History of the Republic of Korea Navy

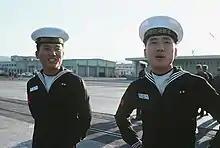
ROKN seamen in the early 1980s. The lettering on their hats reads "Republic of Korea Navy" in Korean.

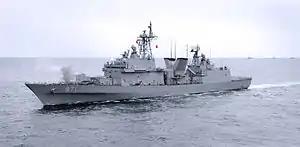
ROKS "Kwanggaeto the Great" (DDH 971), the Navy's first indigenously built destroyer

In the 70s, the ROK Navy, through the Park Chung-hee Administration's ""Yulgok" Plan" (an 8-year national defense plan "to build up self-reliant, national defense capability"), began to establish a fleet of locally built warships. The Navy acquired shipbuilding capabilities by planning and building high-speed patrol craft such as "Baekgu" class and "Chamsuri" class in the 1970s – in November 1972, the ROK Navy launched its first domestically built fast patrol craft to intercept North Korean spy boats.